The Doughnut

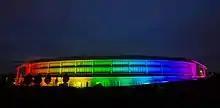
GCHQ illuminated in rainbow spectrum of colours to mark the International Day Against Homophobia, Transphobia and Biphobia in 2015

The Doughnut was officially opened in 2004 by Queen Elizabeth II, accompanied by the Duke of Edinburgh. In 2008, the then Prime Minister of the United Kingdom, Gordon Brown (Lab), visited the Doughnut and praised the staff working there in a speech. The Doughnut has been visited three times by the then Charles, Prince of Wales since its opening. Charles was accompanied by Camilla, Duchess of Cornwall in 2011, on his second visit to the Doughnut.